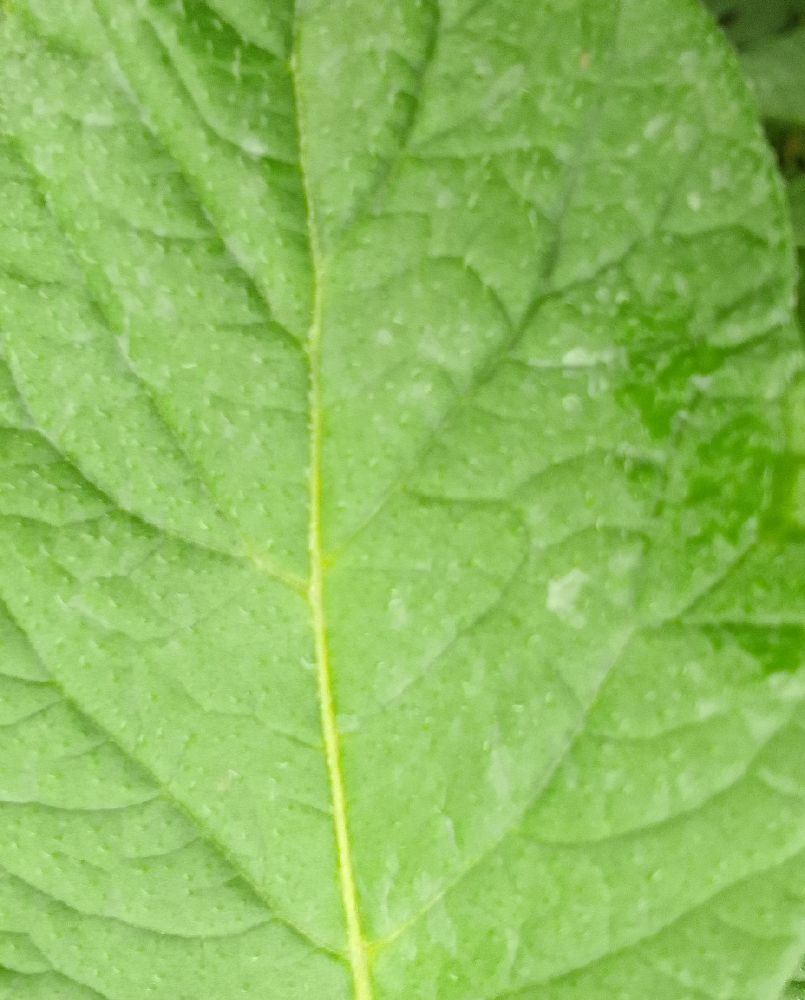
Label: Healthy